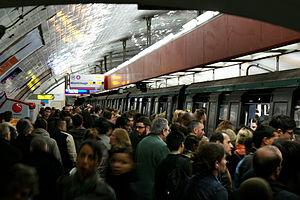
Ligne 4 du métro de Paris à Châtelet durant les heures de pointe du soir.
La notion de vie quotidienne est un aspect fondamental de l'activité des êtres humains : la façon dont les gens agissent, sentent et pensent, d'une manière générale, chaque « jour », ou durant un cycle de 24 heures.